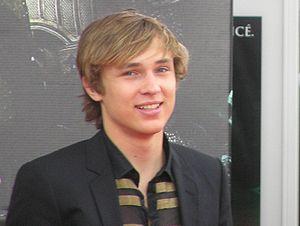
William Moseley a l'avant-première du Monde de Narnia: Prince Caspian (21.06.2008)Español: William Moseley en el estreno francés de Las crónicas de Narnia: el príncipe Caspian (21.06.2008)